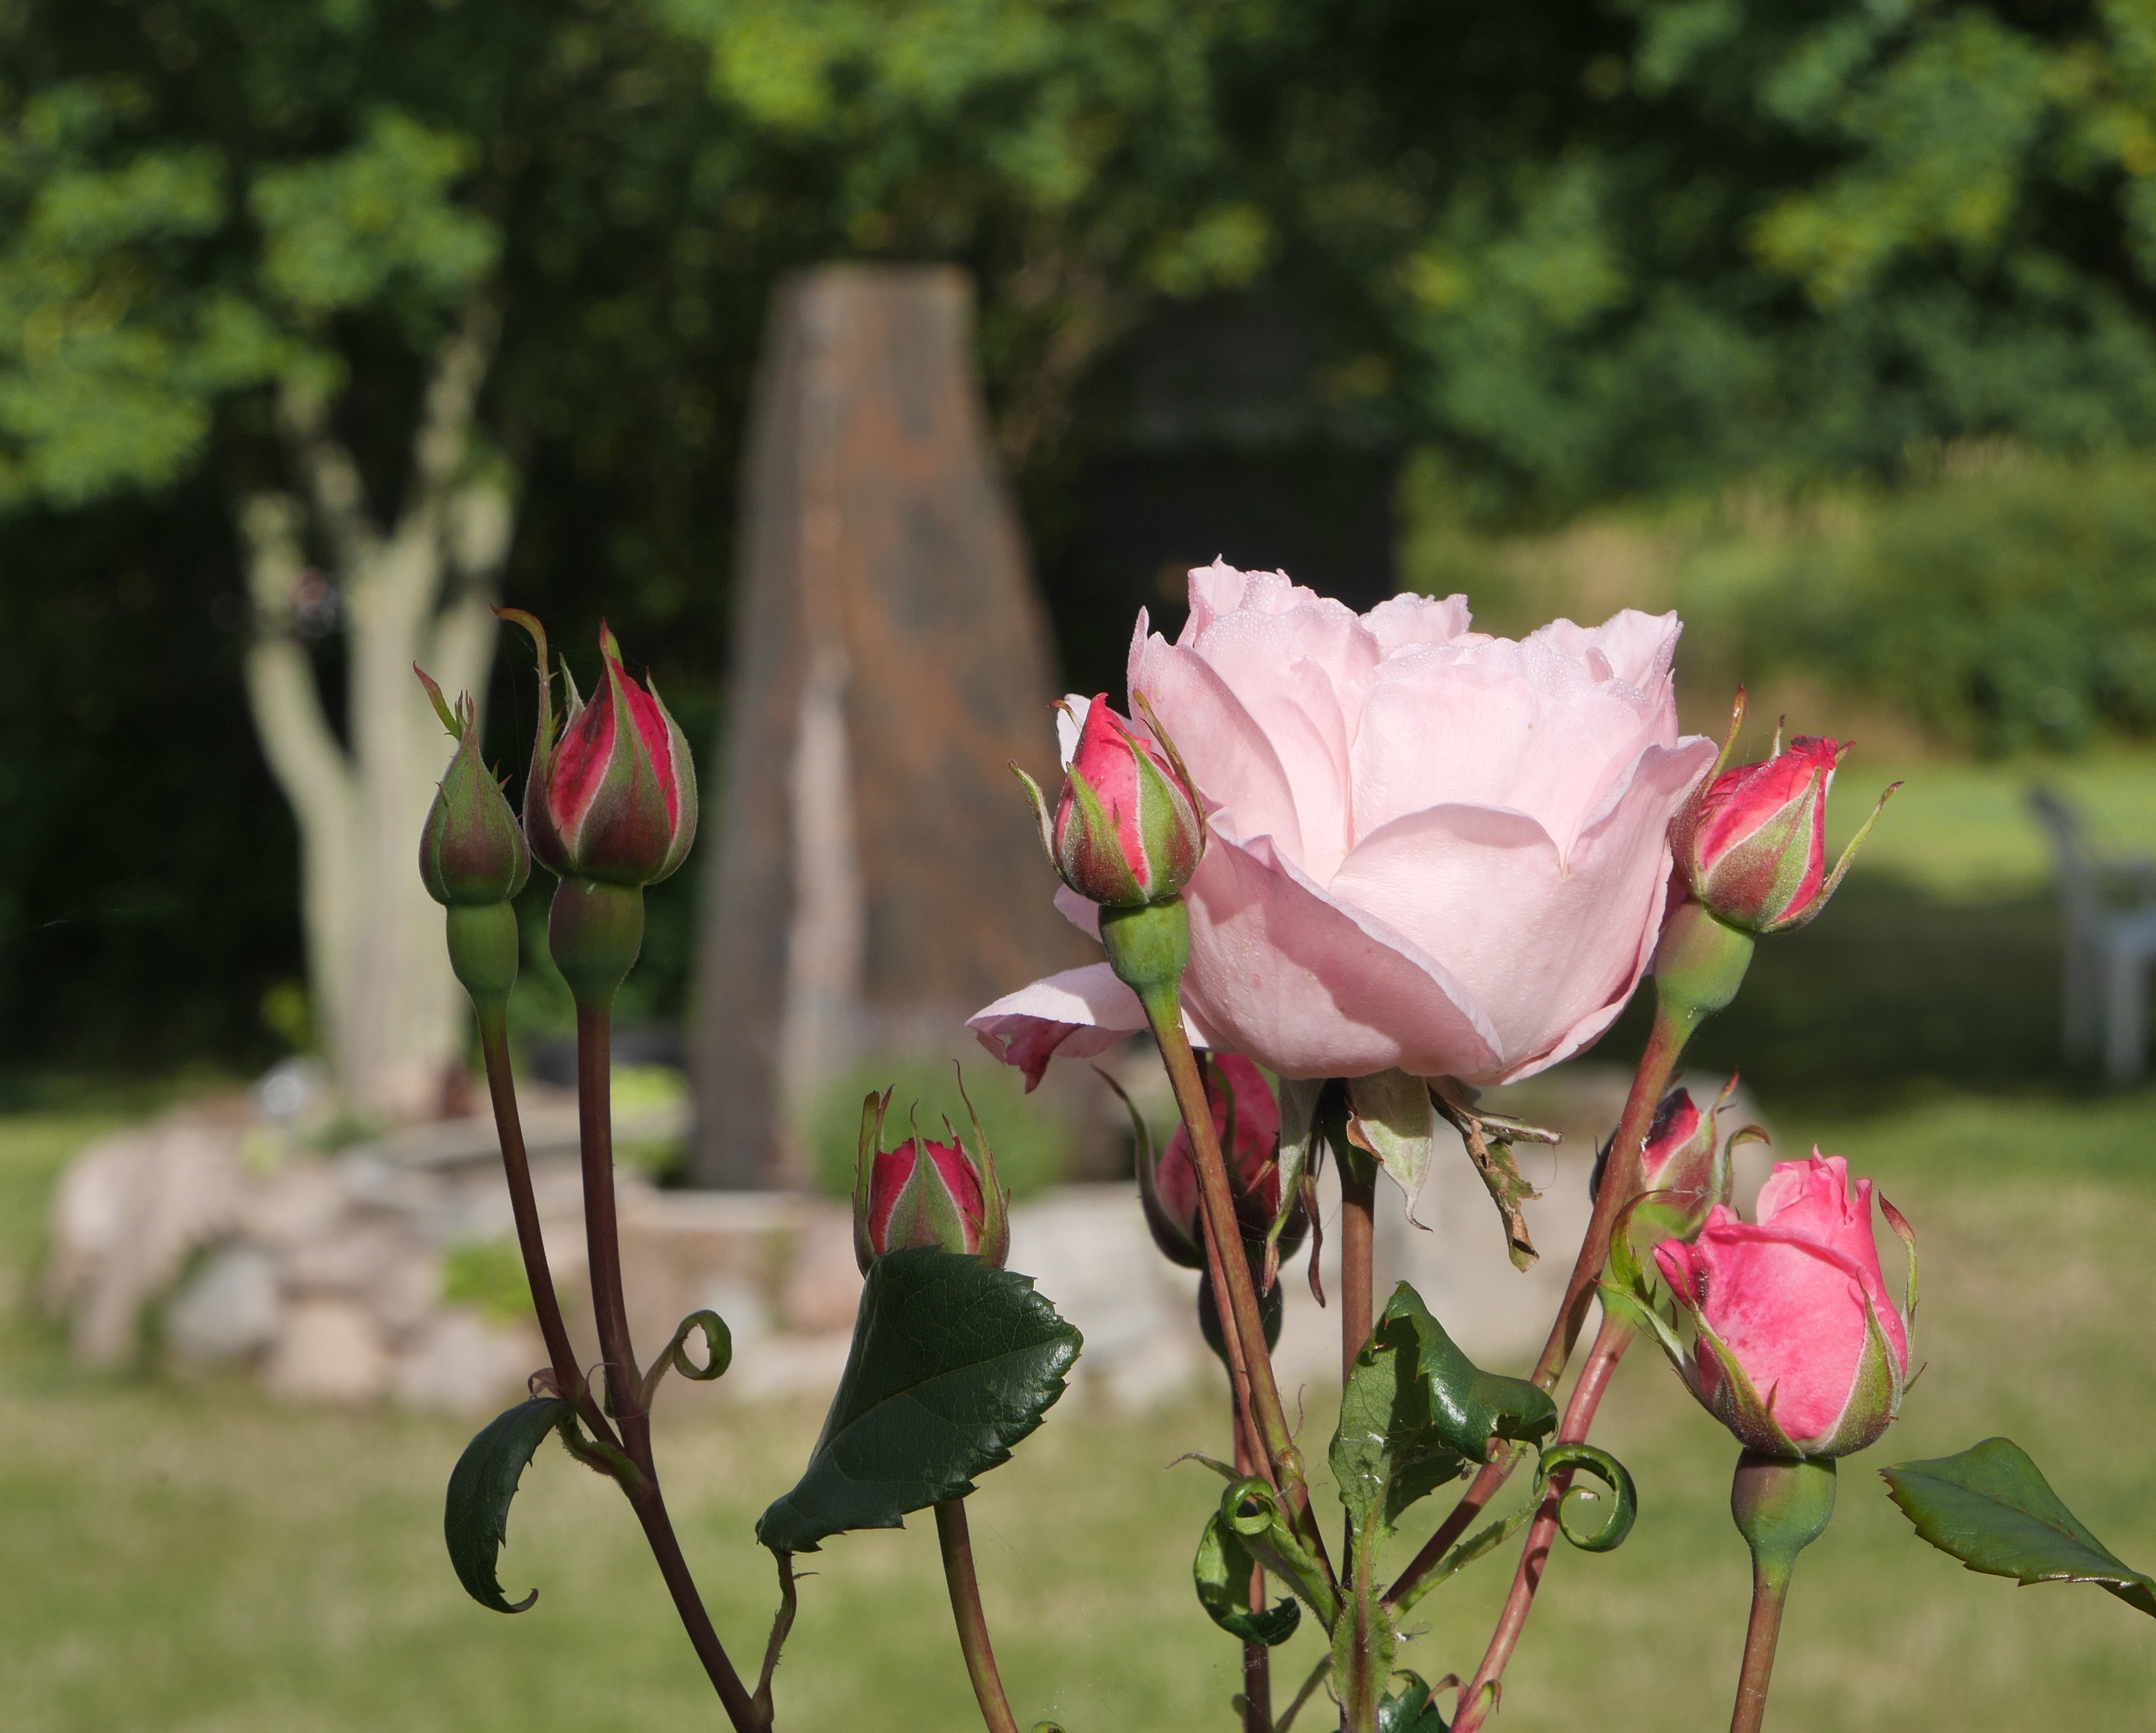
nature, blossom, plant, leaf, flower, petal, summer, love, rose, natural, botany, garden, pink, flora, roses, petals, beautiful, pink flower, flowering plant, garden roses, rose family, land plant